Olive bread

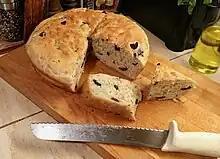
Olive bread

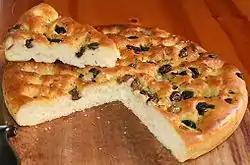
Olive focaccia bread

Olive bread is a bread laced with olives. It originated in Italy, where it is prepared using black salt-cured olives, green Spanish-style olives, and other types. Italian varieties are typically prepared with flour, butter and eggs as the bread's base.